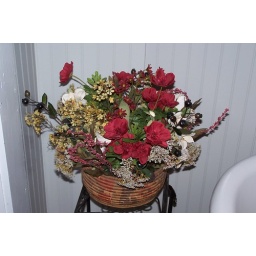
Dried flower arrangement in wicker basket